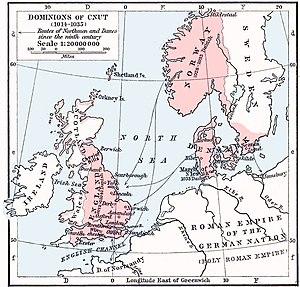
Vers 1010, Gao devient la capitale de l'Empire songhaï du Soudan au détriment de Koukia. La dynastie Songhaï devient musulmane. Situé à une extrémité de la piste Tripoli-Niger, le royaume de Gao entretient pendant trois siècles des relations commerciales suivies avec le Mali à l’ouest et les musulmans de la Méditerranée.